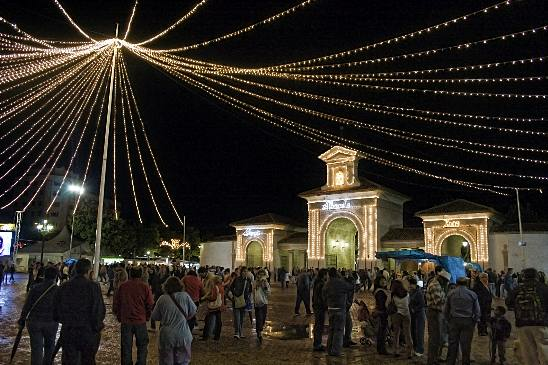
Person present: Yes